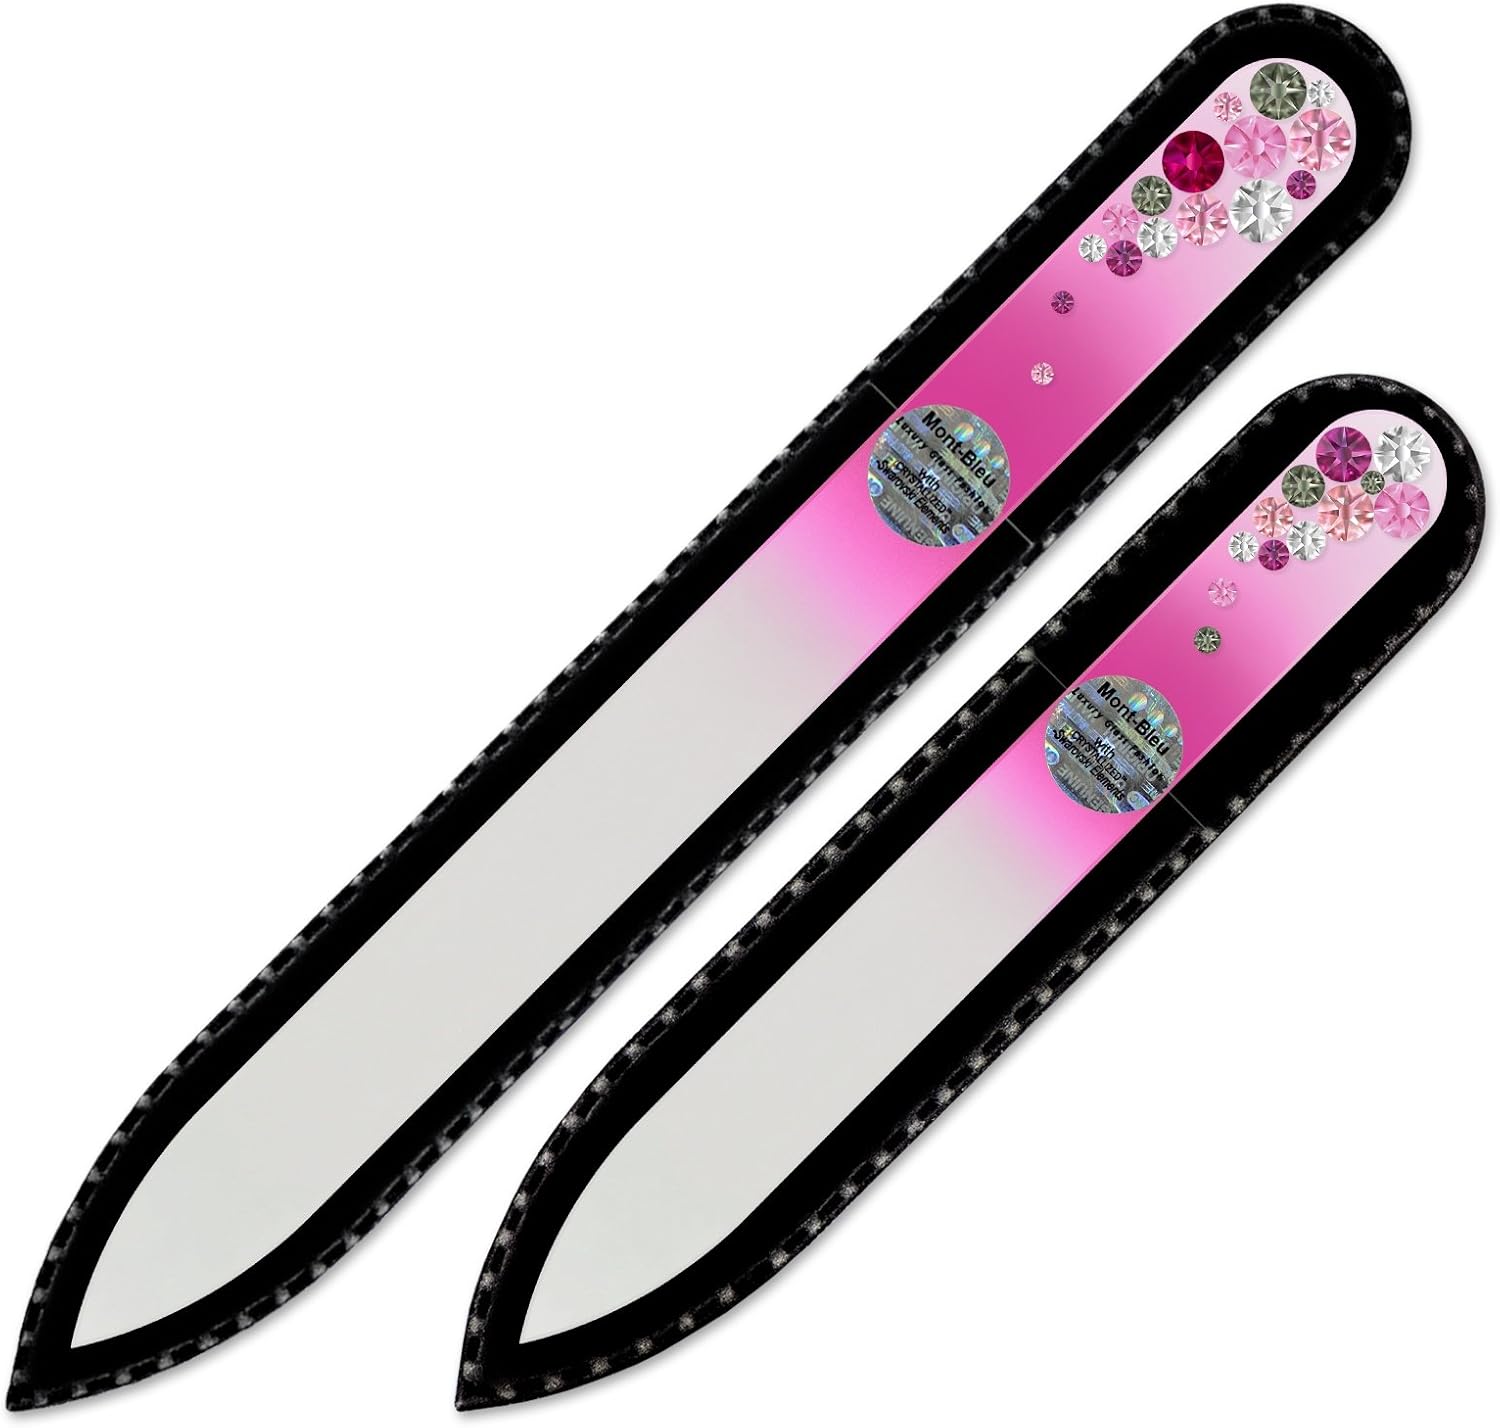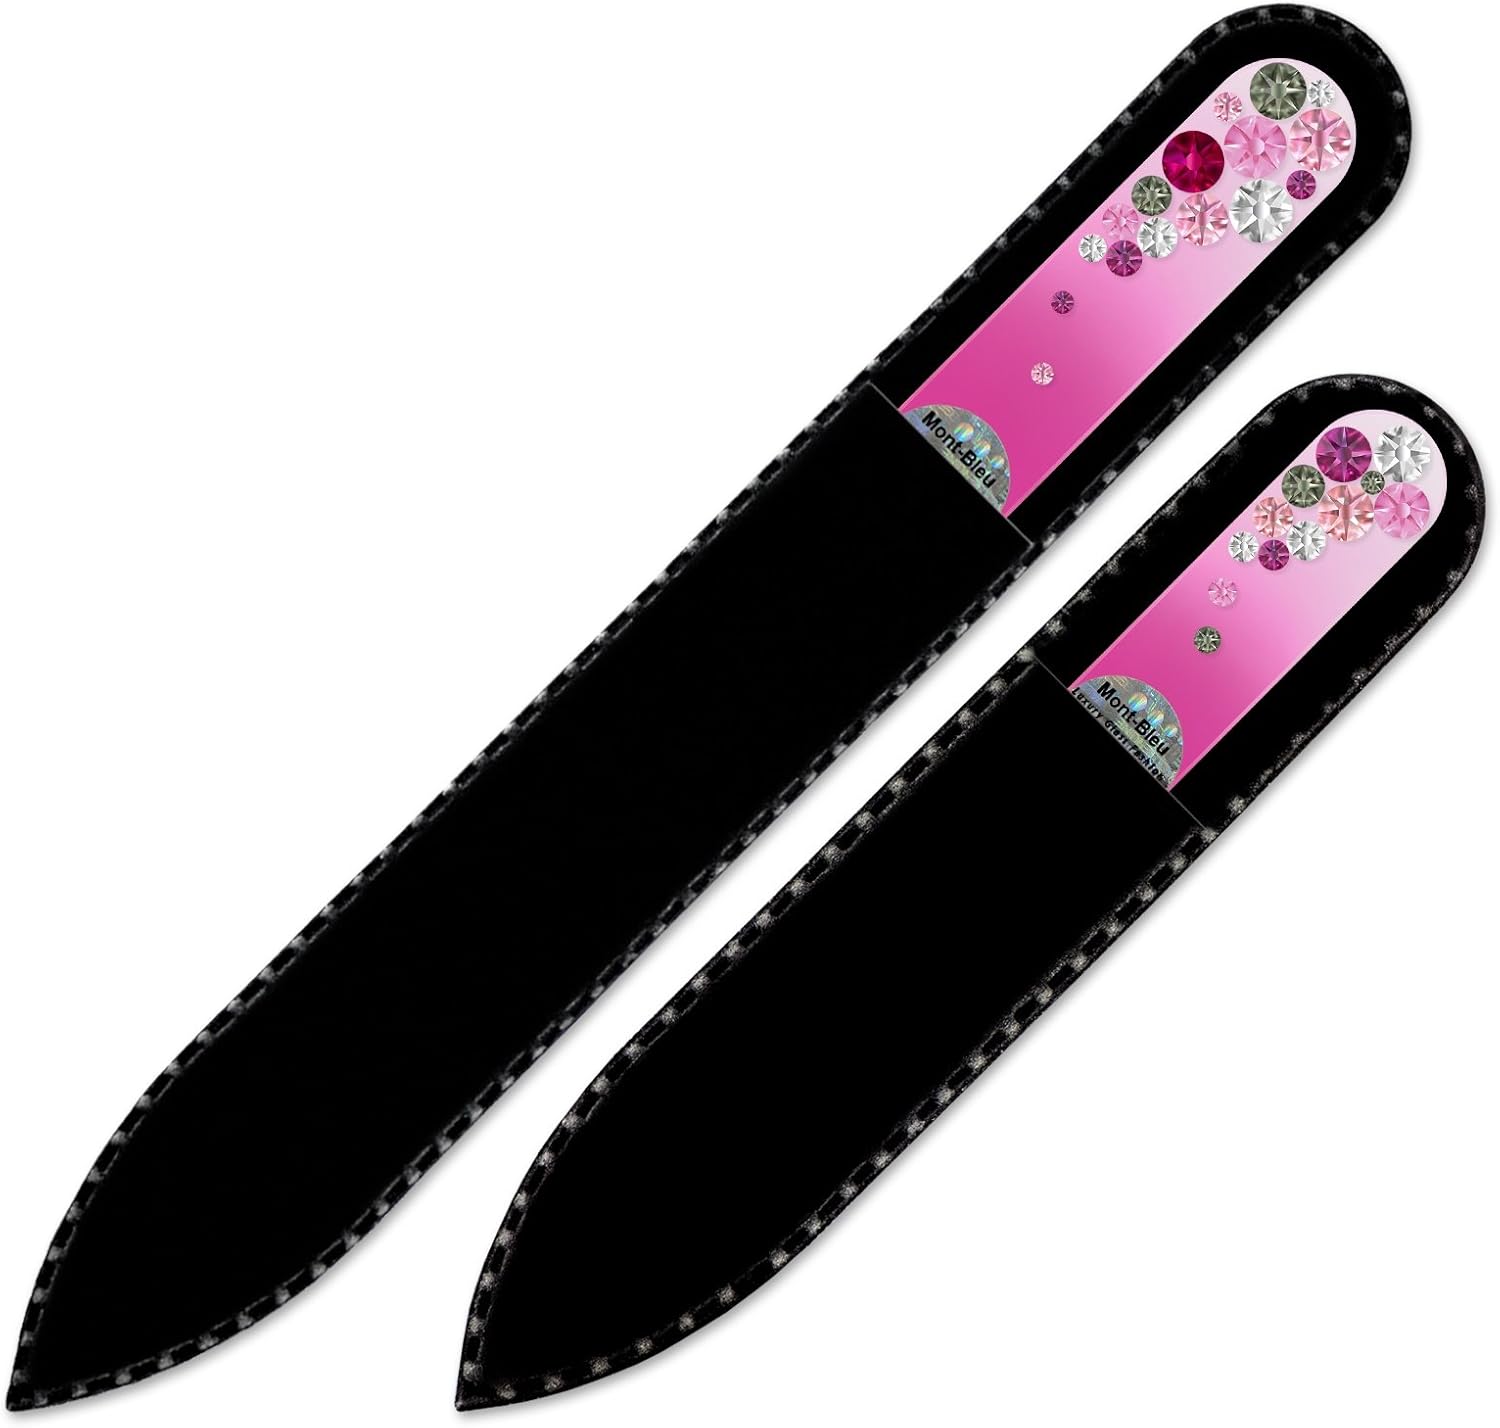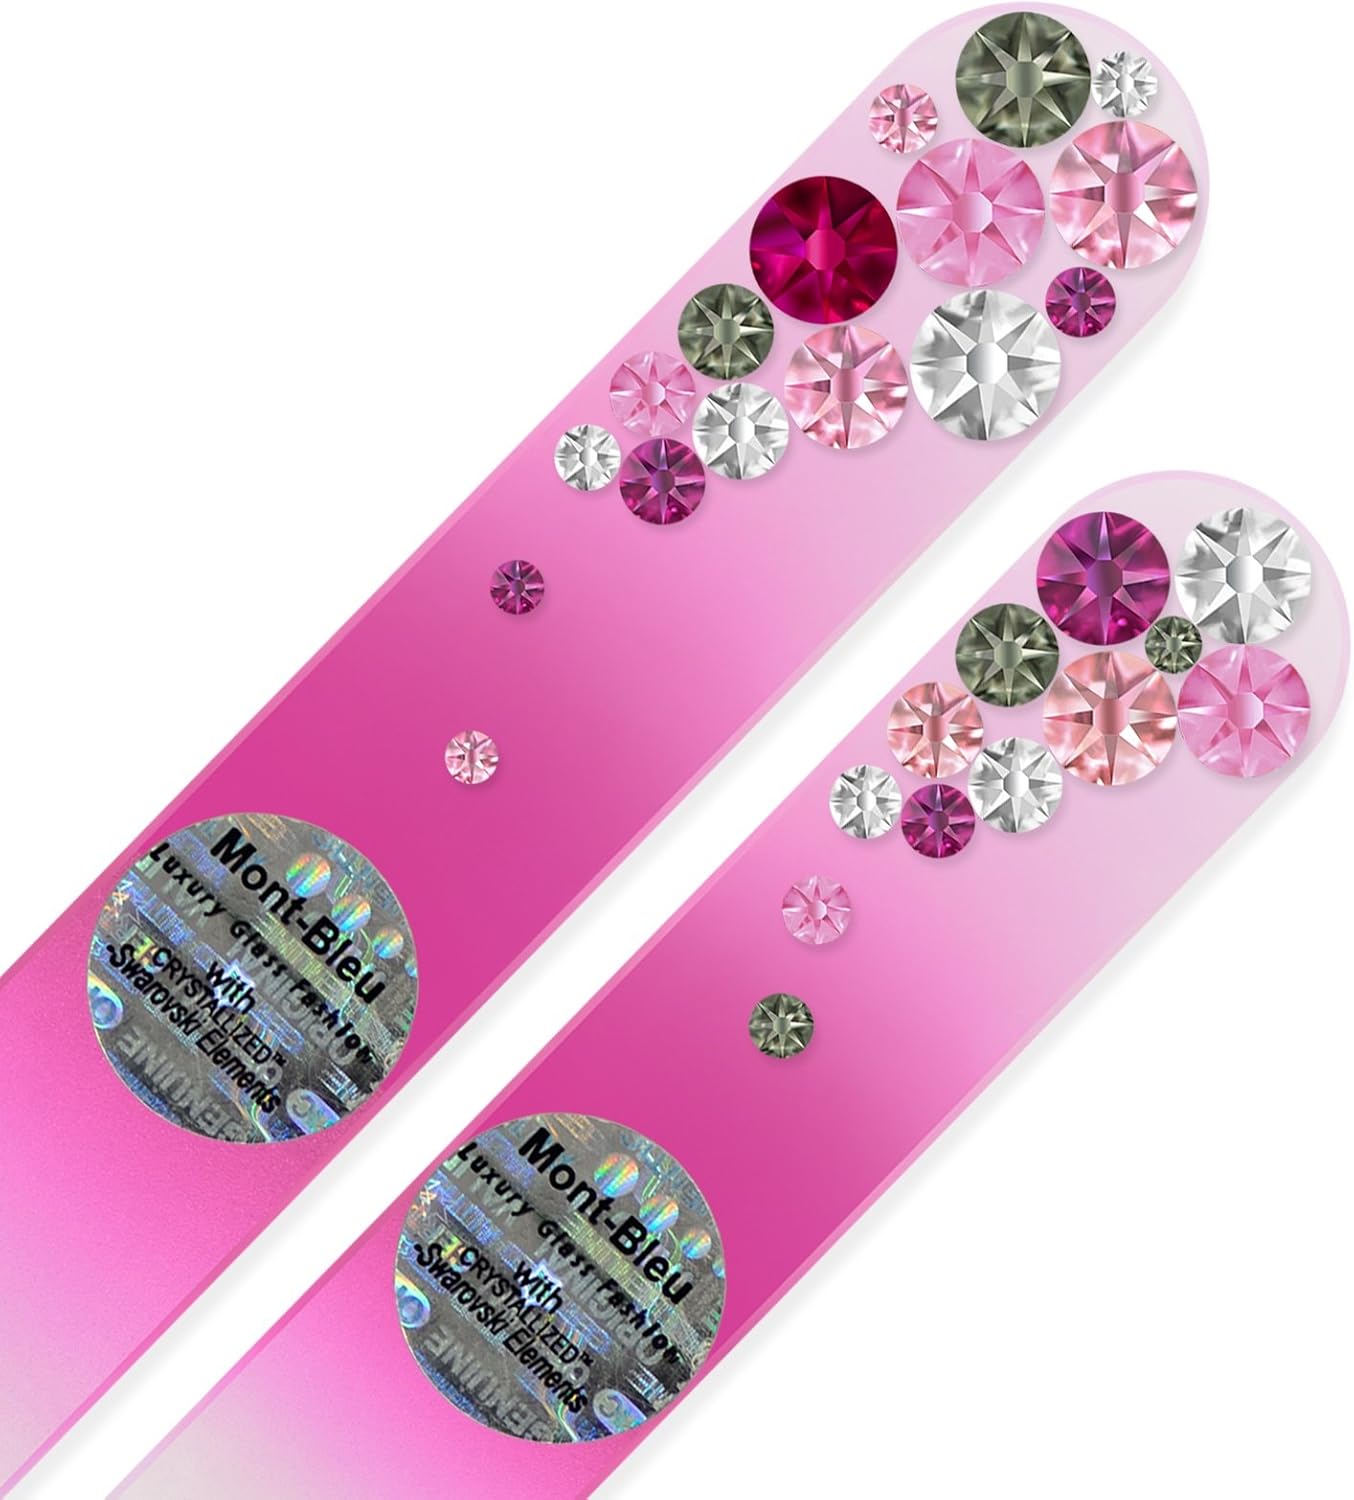
Nail Care Gift Set - Mont Bleu Premium Set of 2 Glass Nail Files Hand Decorated with Crystals - Handmade Gifts - Improves Nail Strength - Your Nail Health in Your Hands - Washable Nail File
Category: Health & Personal Care
Mont Bleu Set of 2 Crystal Nail Files with crystals Quality matters. So that's what you'll find in every element of these stunning crystal nail files that preserve quality where it matters most – in your nails. The glossy Czech glass is tempered for extra durability and the crystal nail file comes with a lifetime guarantee and effective coarse filing surface for extra-precision shaping. Built to last, tempered twice There is a tempering method that has revolutionized the industry, and it has evolved from the Czech techniques which transformed the production of crystal nail files. We utilize these ground breaking practices to ensure our files do not degrade in quality over the years, standing up to frequent use. Crafted from hardened Czech glass alloy, this nail file is renowned for its durability. Our double tempering process multiplies the effect, making them even stronger and allowing you to look after your nails with ease for generations. Mont Bleu designs, applied by hand Before you start working on your nails, our artists get to work with their fingers. The intricate crystal design is applied by hand. Genuine crystals are applied individually in a painstaking process, which ensures an attractive, stylish file that’s as elegant as it is efficient – ideal for gifts and occasions. Practical yet luxurious Files come in a protective black pouch. The perfect universal size! 90 & 135 mm long, both 2 mm thick. So, whether you're dressed to impress on a girls' night out, working in the office or at home having a relaxing manicure, this really is the only nail file set you'll ever need!
Features: GOOD HEALTH OF YOUR NAILS - Contributes to the good health of your nails by preventing splitting and breakage. | GENTLE ON THE NAILS - Velvet smooth surface is gentle on the nails and cuticles. | LIFETIME GUARANTEE - Effective filing surface allows precision shaping. Each file comes with a lifetime guarantee which covers the filing surface. | EXTREMLY DURABLE - the 198 Mpa stong Czech-tempered glass is hard-wearing and built to last. | HANDMADE GIFTS - Each nail file is handmade and adorned with exquisite crystals for a stylish, elegant finish.